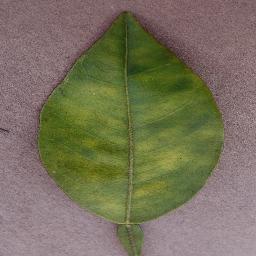
Label: Orange___Haunglongbing_(Citrus_greening)